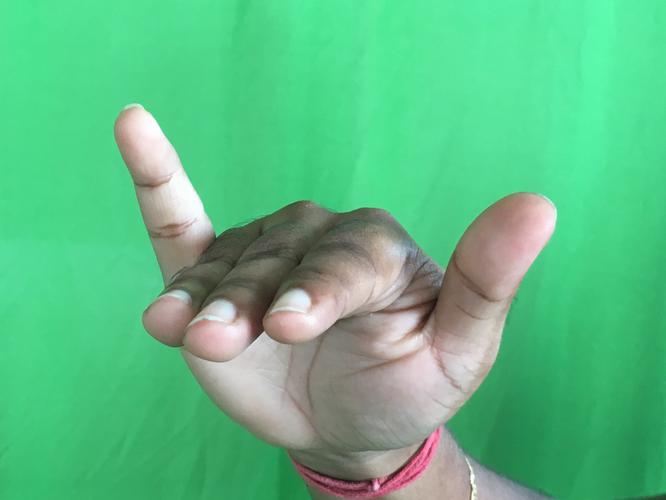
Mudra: Mrigasirsha
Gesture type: single_hand